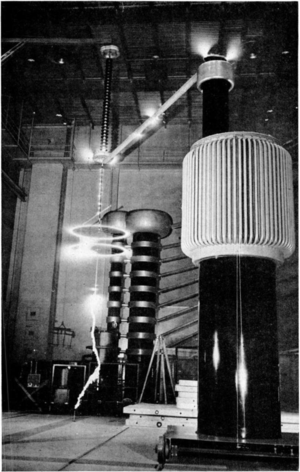
Les essais diélectriques ont pour but de vérifier le niveau d’isolement assigné d’un appareil électrique. Si le champ électrique dépasse la tenue diélectrique de l'appareil, un claquage se produit et l'appareil peut voir ses propriétés physiques modifiées de façon réversible ou irréversible. Dans le cas d'appareils à haute tension, la tenue diélectrique doit se régénérer après tout claquage éventuel dû à une surtension excessive, de façon à assurer la continuité de service après l'élimination du défaut.